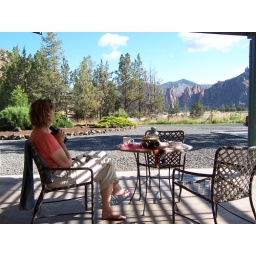
Kip on the patio looking for birds...Great blue heron in the pond, belted kingfisher, golden eagle nests in the cliffs